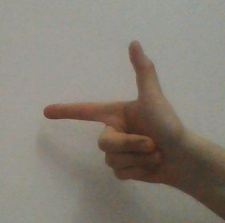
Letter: yaa